INS Shakti (A57)

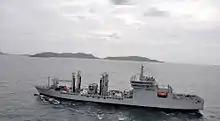
A ship entering a naval harbor

In April 2012, "Shakti" took part in the Indian Navy's annual maritime exercise with the US Navy, Malabar 2012, in the Bay of Bengal. During these exercises, the ship replenished , the flagship of the US Navy's Carrier Strike Group 1.